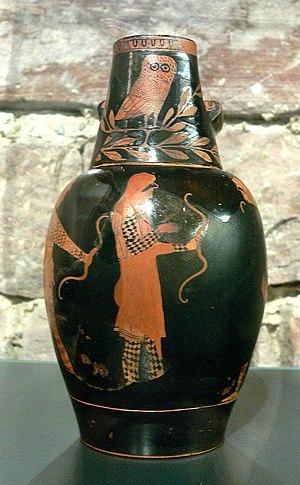
Trois Amazones. Œnochoé attique à figures rouges du Peintre de Mannheim, 460-450 av. J.-C. Provient d'une tombe à Orvieto. Reiss-Engelhorn-Museen, Mannheim, Inv. 61. Beazley, ARV2, 1066, 9.